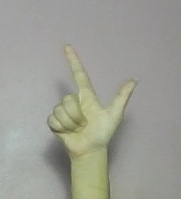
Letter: laam